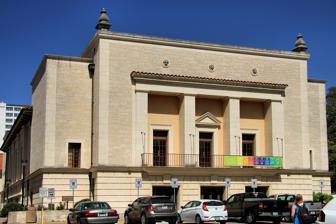
Building: Hogg Memorial Auditorium
Country: United States of America
Year built: 1933
Building in Austin, Texas, U.S. Hogg Memorial Auditorium The building's exterior in 2014 Location in Texas General information Town or city Austin, Texas Country United States Coordinates 30°17′13″N 97°44′26″W / 30.2869°N 97.7406°W / 30.2869; -97.7406 Completed 1933 Technical details Floor count 3 Other information Seating capacity 1,200 Hogg Memorial Auditorium is a theater located on the University of Texas at Austin campus in Austin, Texas , United States. The venue was the first theater at the university's campus when it was constructed in 1933. Designed by French architect Paul Cret , the auditorium was named after James Stephen Hogg , the 20th governor of Texas . Filmmaker Wes Anderson was a projectionist at the theater. The auditorium was renovated in the period 2021–2023. References Architecture portal Texas portal